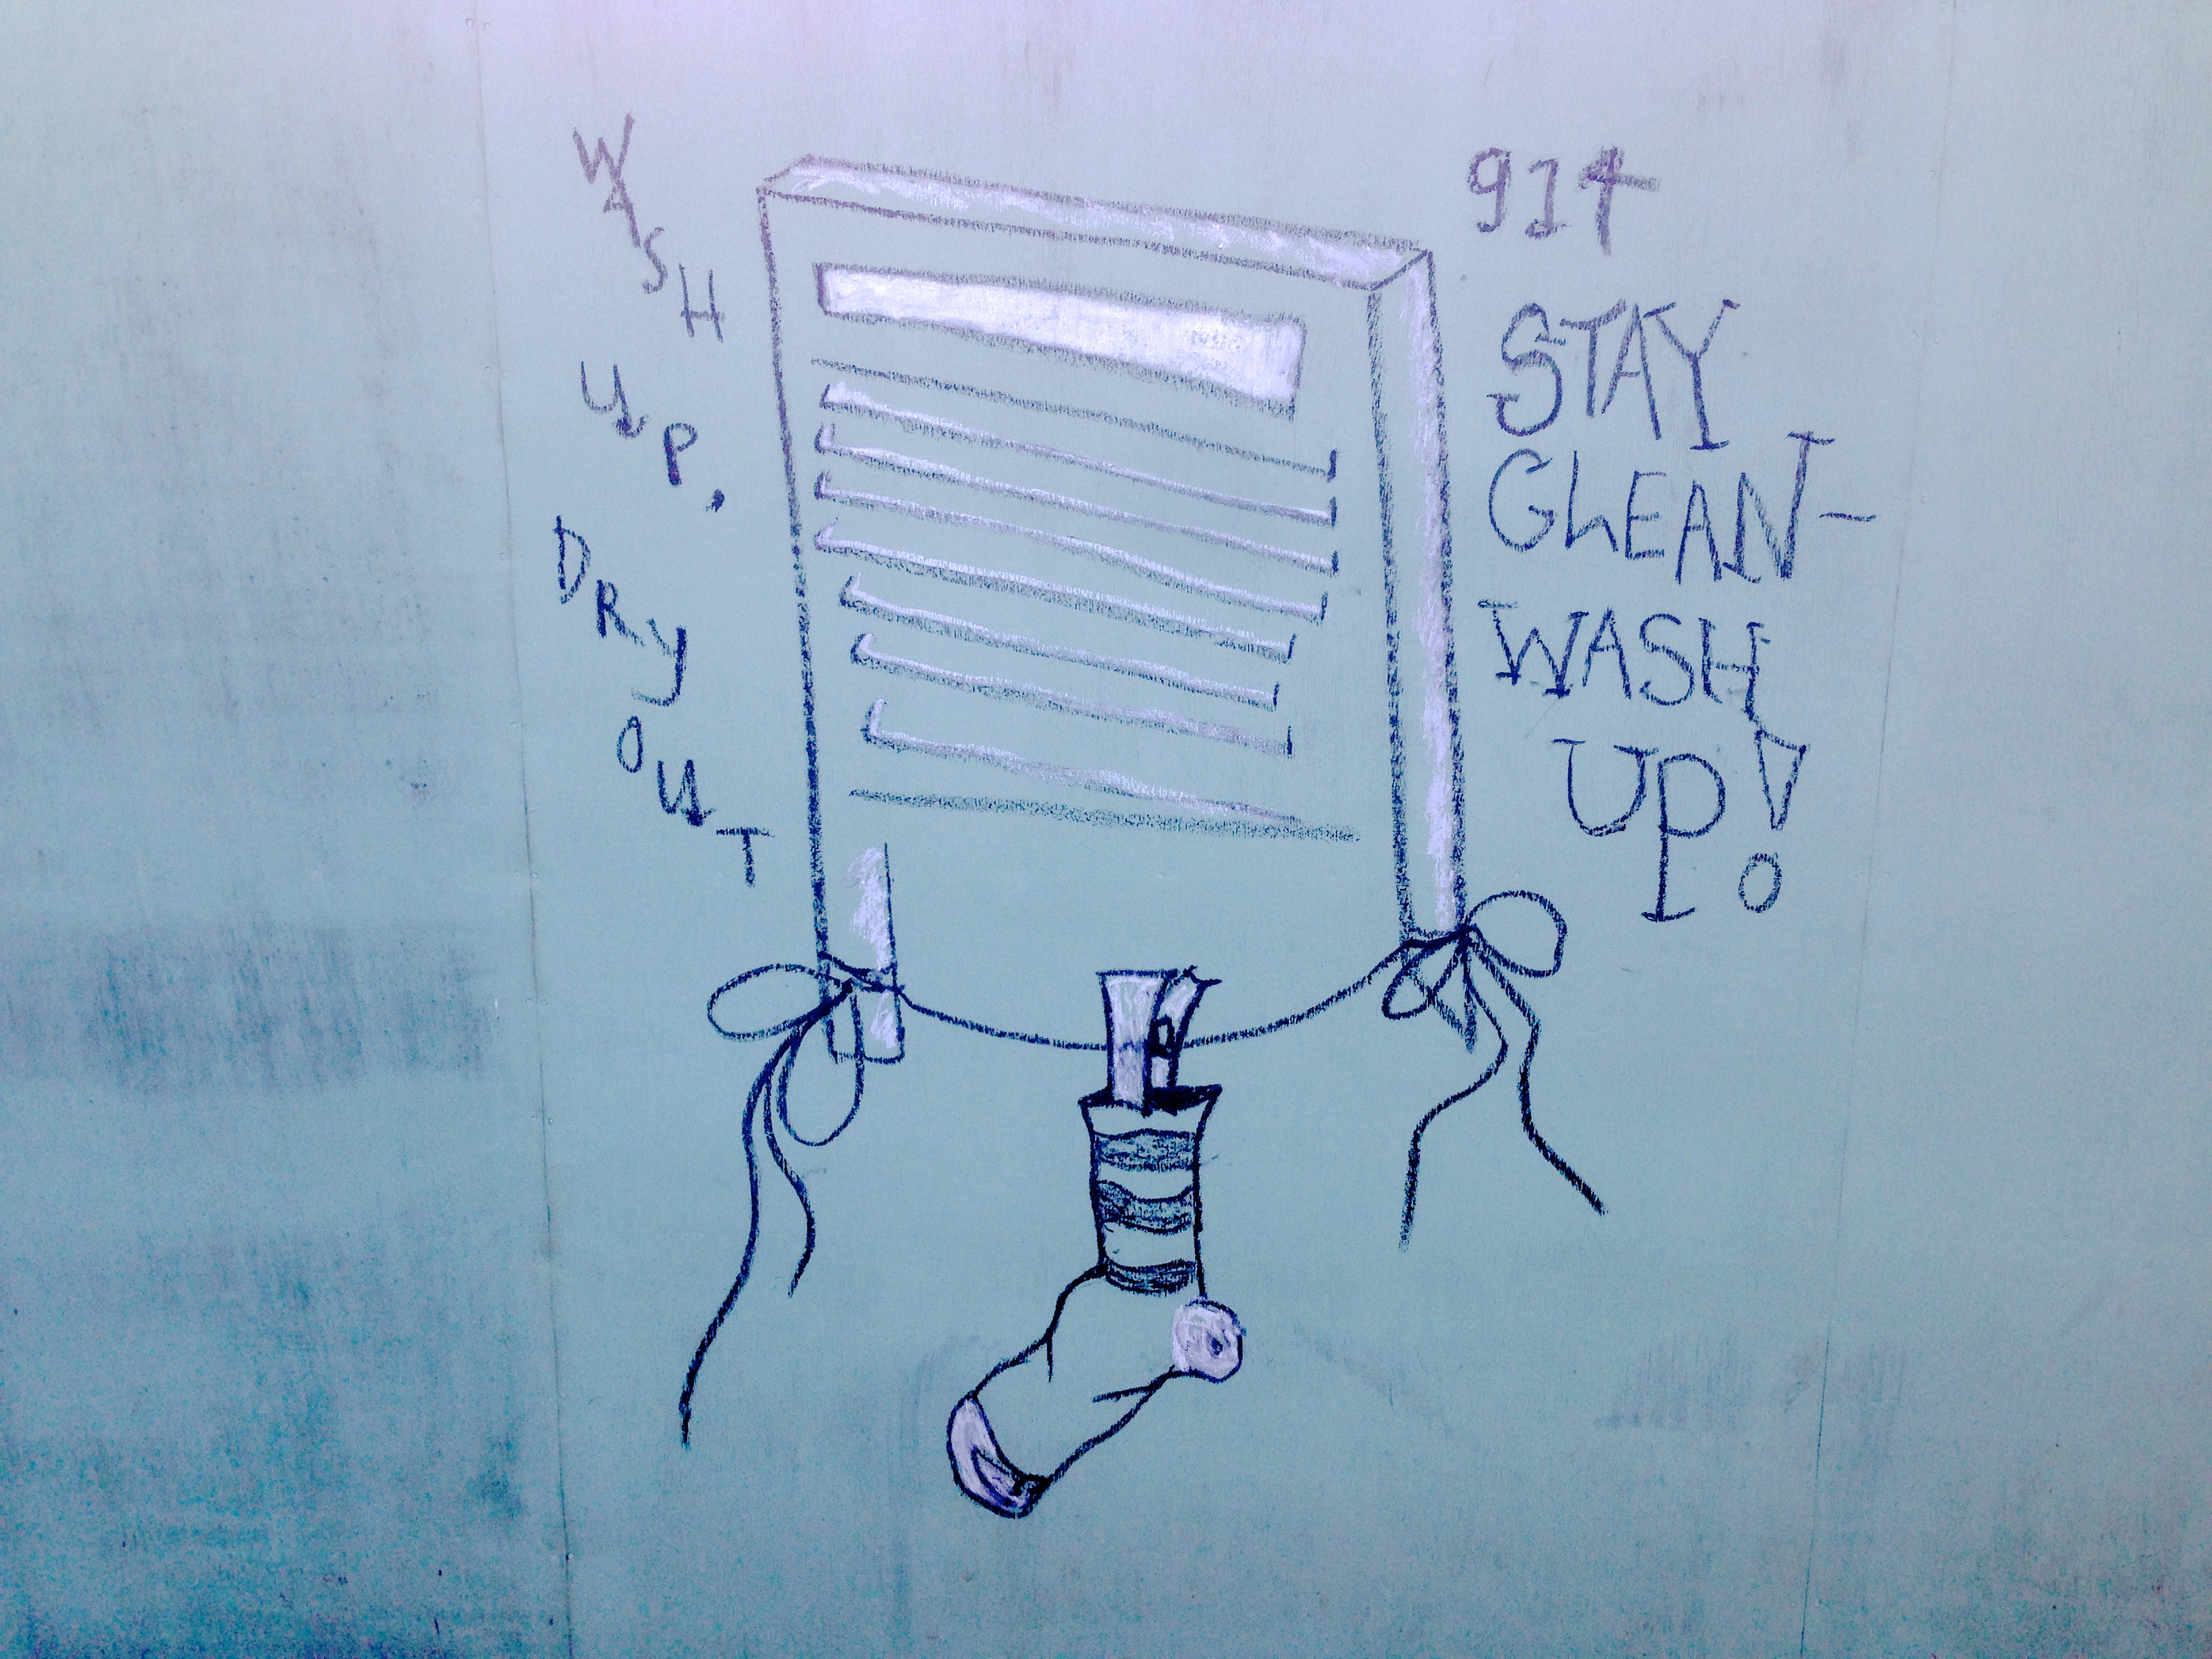
number, line, blue, font, art, sketch, drawing, illustration, text, shape